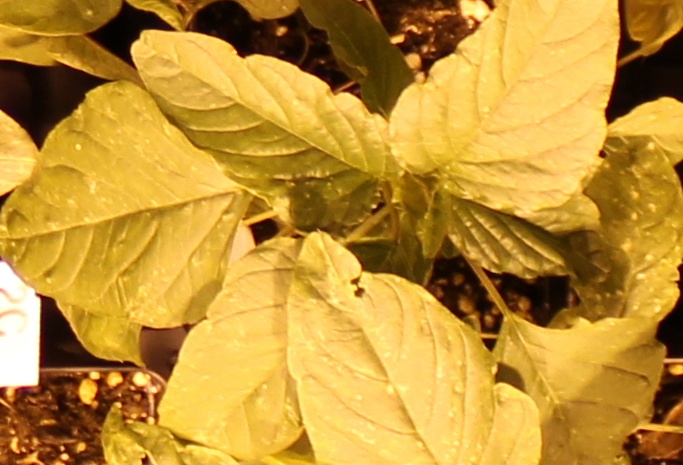
Label: Palmer Amaranth